'Blue Blazes' Rawden

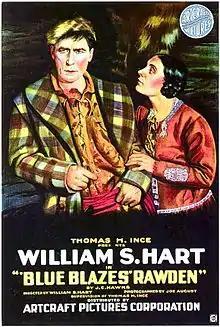
Film poster

Blue Blazes' Rawden is a 1918 American silent drama film directed by William S. Hart and written by J.G. Hawks. The film stars William S. Hart, Maude George, Robert McKim, Gertrude Claire, Robert Gordon, and Jack Hoxie. The film was released on February 1, 1918, by Paramount Pictures. The film has been preserved and it is available in various viewing formats.